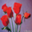
Label: rose